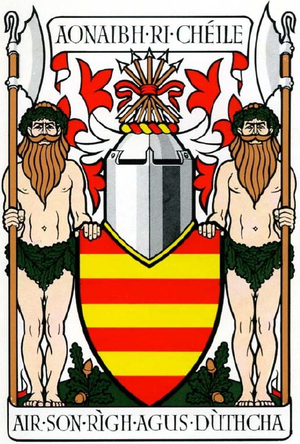
Armoiries des Cameron of Lochiel, chefs héréditaires du clan Cameron.
"Le clan Cameron est un clan écossais des Highlands. Les terres du clan couvrent les environs du Lochaber et notamment le Ben Nevis. Le chef du clan est souvent nommé simplement ""Lochiel"" au lieu de la titulature complète.